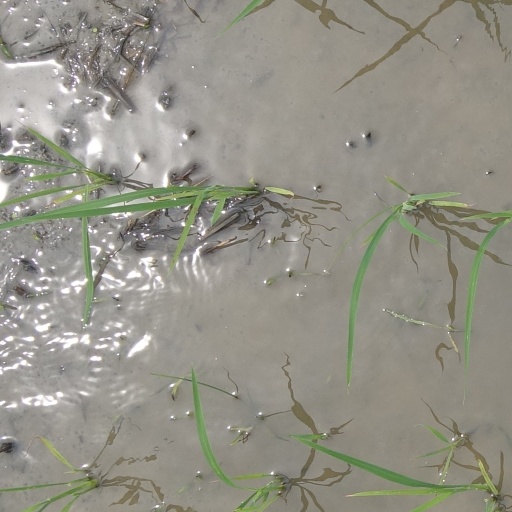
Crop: rice